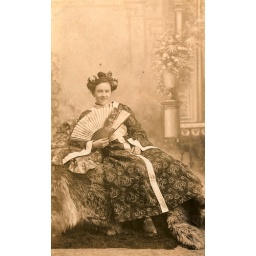
Lady in Japanese dress sitting on a bearskin